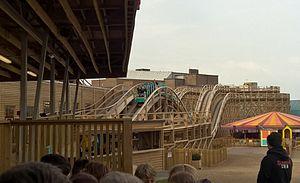
Dreamland Margate est un parc d'attractions situé dans la station balnéaire de la ville de Margate, dans le Kent, en Angleterre.